Linares, Jaén

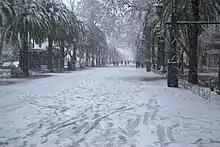
Paseo de Linarejos covered in snow in 2010. Snowfalls are very rare in Linares

The city has a Mediterranean Climate (Csa) clearly divided into four seasons, with hot and dry summers where the temperatures can reach frequently 40 °C, two transitioning seasons, spring and autumn, that concentrate most of the annual rainfall; and a moderate winter, with temperatures that can sometimes drop below 0 °C during night time, and occasional rainfall.